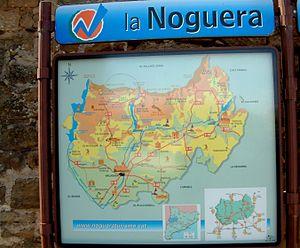
Paneau informatif de la comarque catalane de La Noguera.
La Noguera est une comarque de Catalogne située dans la province de Lérida. En 2008, elle comptait 39.507 habitants. Le chef-lieu est Balaguer.